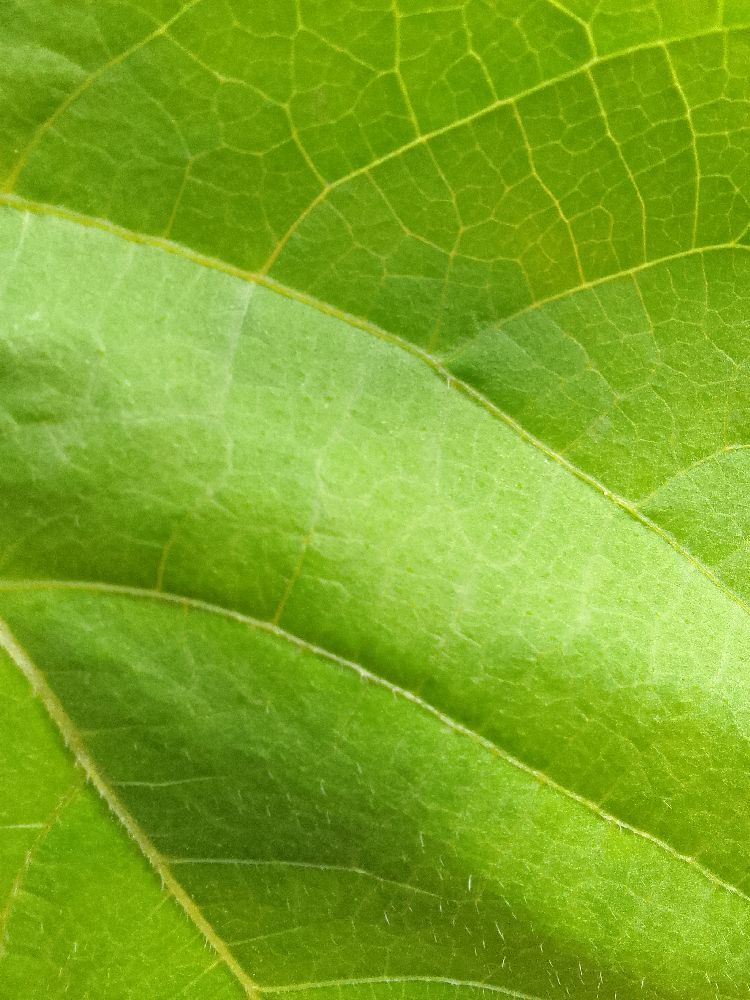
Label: healthy